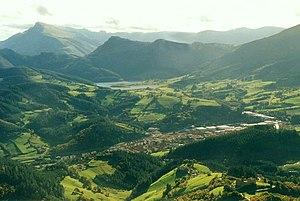
Aretxabaleta en basque ou Arechavaleta en espagnol est une commune du Guipuscoa dans la communauté autonome du Pays basque en Espagne.